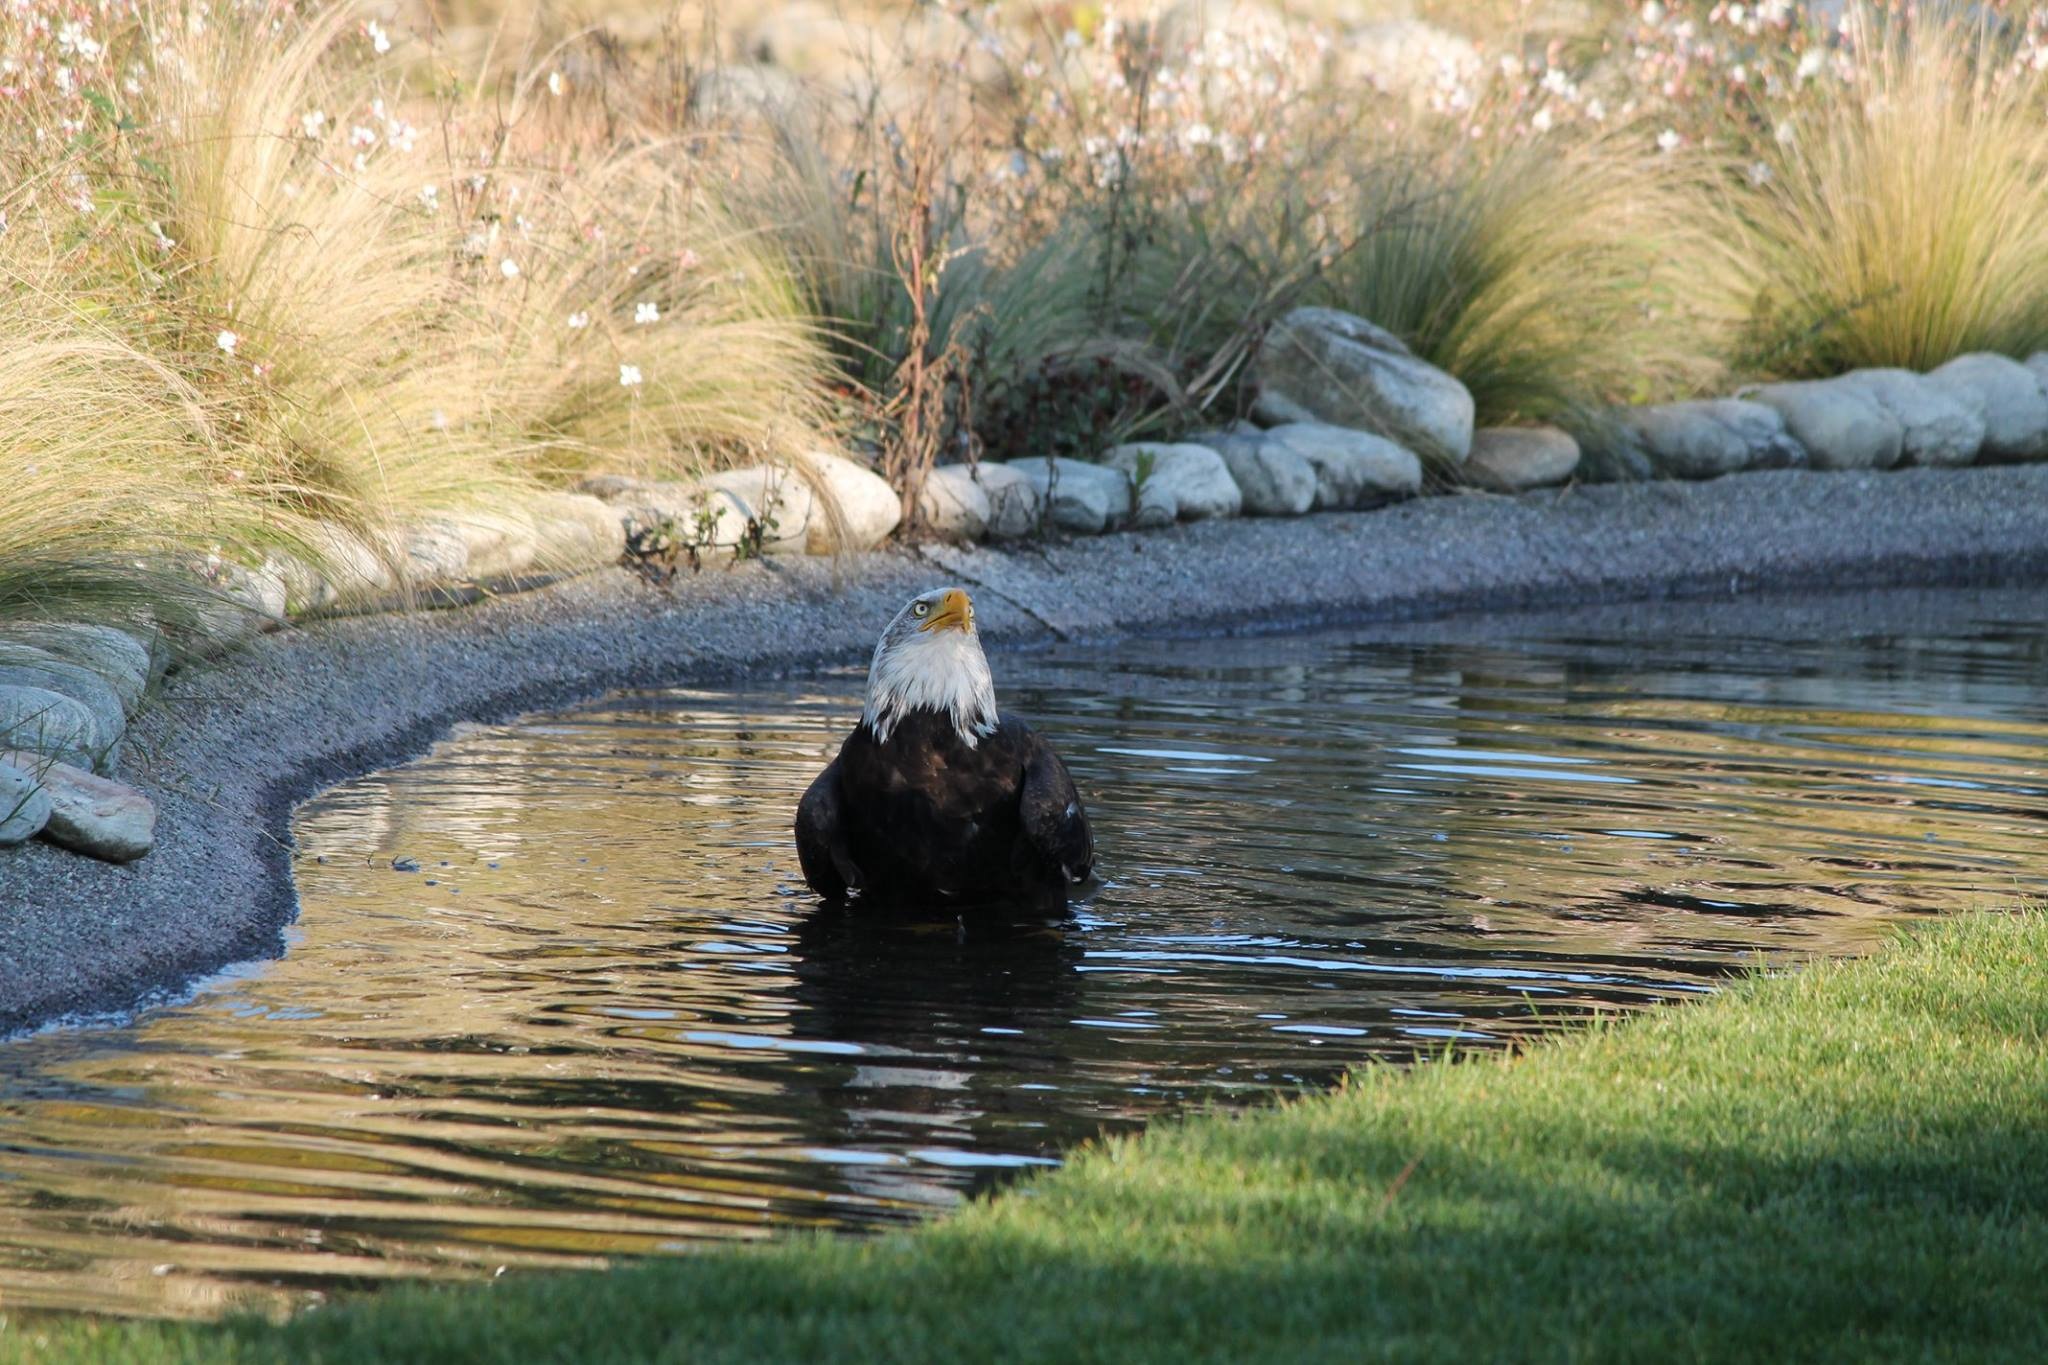
bird, pond, wildlife, fauna, raptor, wetland, switzerland, locarno, falconry, american eagle